Skymark Airlines

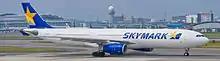
A Skymark Airbus A330-300 at Fukuoka Airport in 2014

Skymark's A330s entered service on the Haneda-Fukuoka route in June 2014, but the additional seat capacity depressed Skymark's load factors on the route. Although Skymark's 737s were booked to more than 80% of capacity up to May 2014, the much larger A330s were only booked at 67% of capacity as of December 2014, while ANA or JAL achieved similar load factors with much higher-capacity aircraft. In an attempt to raise revenue, Skymark raised advance purchase fares on the route by 23% in October, bringing them closer to the level of JAL and ANA and further harming the competitiveness of the service.